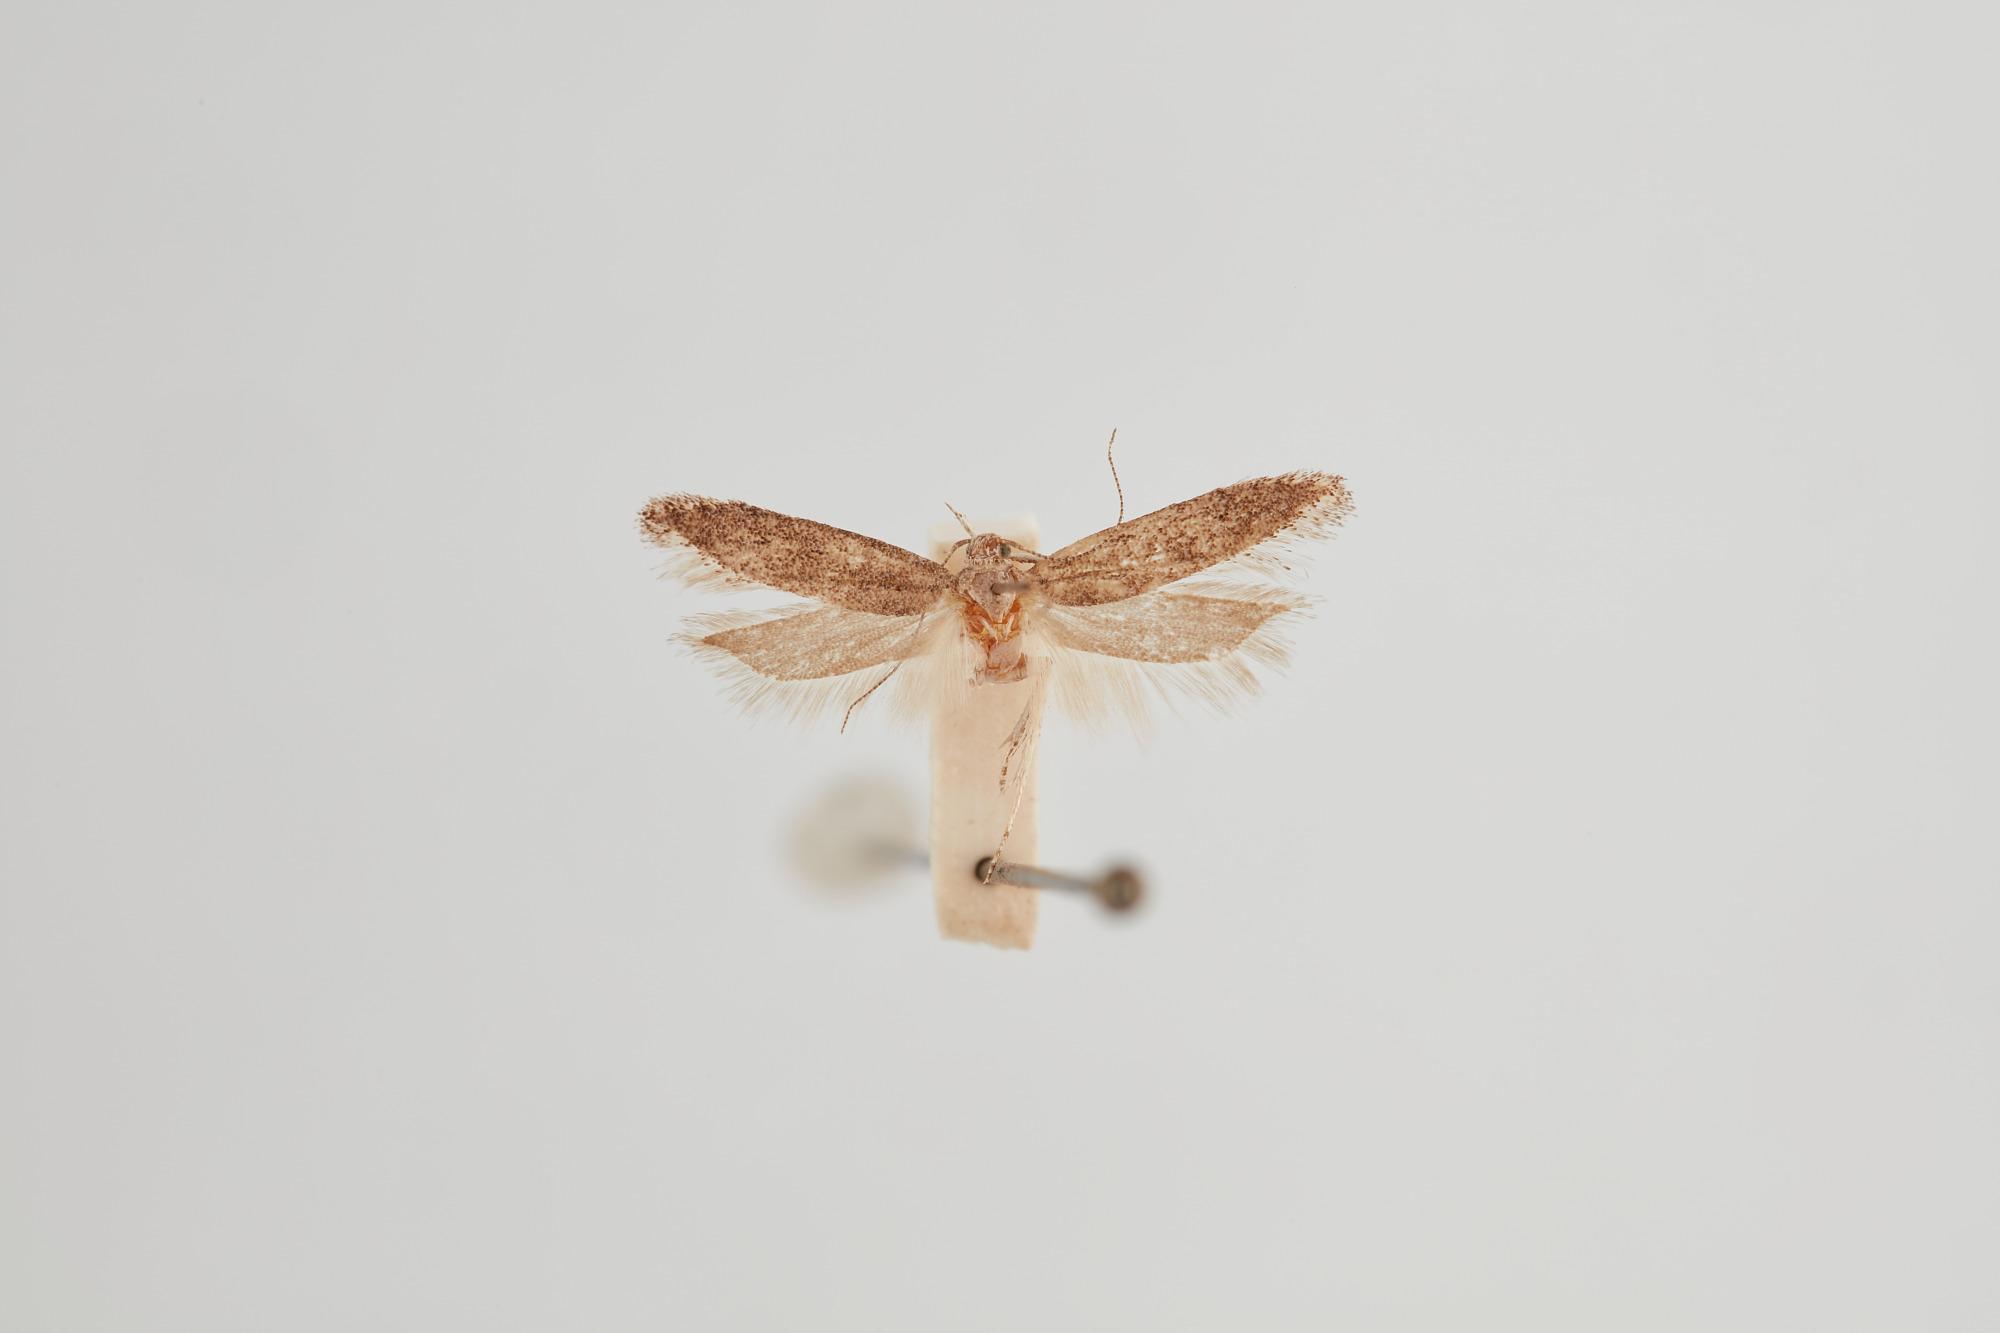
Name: Exceptia neopetrella
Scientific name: Exceptia neopetrella (Keifer, 1936)
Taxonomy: Animalia, Arthropoda, Insecta, Lepidoptera, Gelechiidae, Gelechiinae
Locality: Alma, Santa Clara, California, United States
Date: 30 Aug 1933